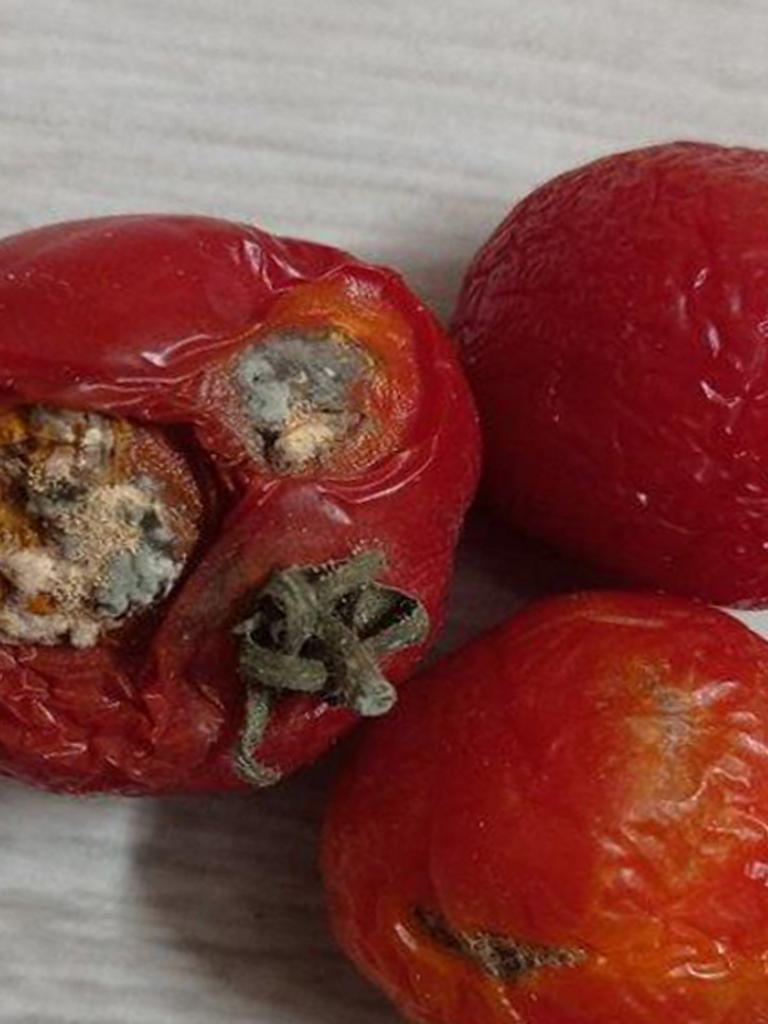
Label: Rotten